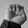
ASL letter: E